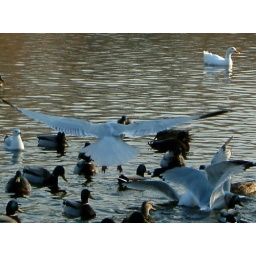
Ring-billed gulls, mallards, and a domestic duck on the Central Park Lake in open water near the Hernshead